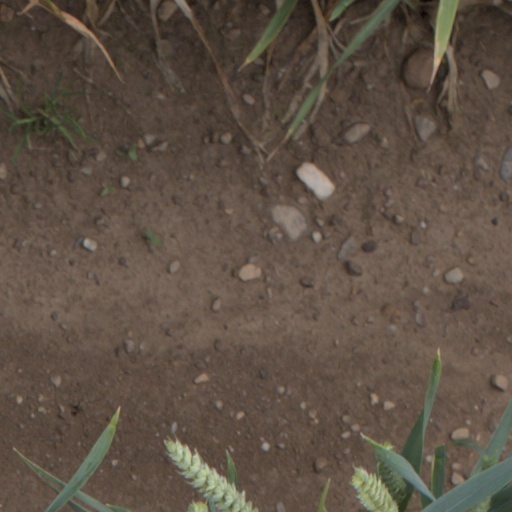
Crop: wheat